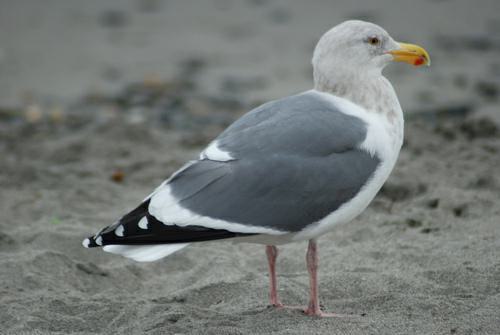
A photo of a glaucous winged gull